Apps (film)

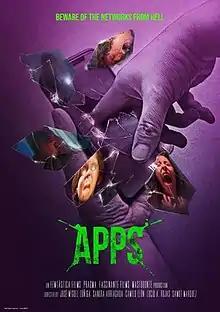

Apps (stylized APPS) is a 2021 anthology horror fantasy film directed by Lucio A. Rojas, Sandra Arriagada, José Miguel Zúñiga, Camilo León and Samot Márquez. An international co-production of Chile and Argentina, the film consists of five short stories, each of which involves a mobile app.